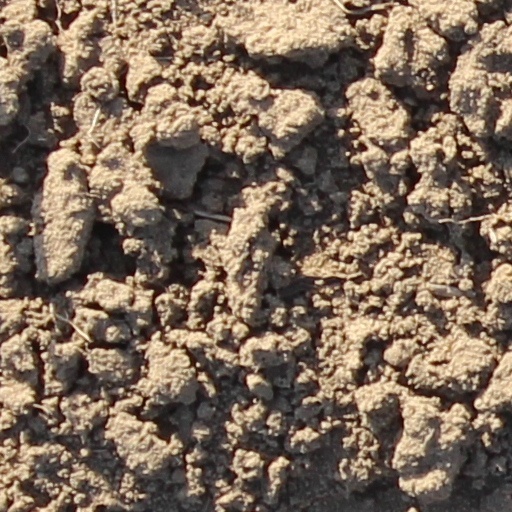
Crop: wheat